Li Deming

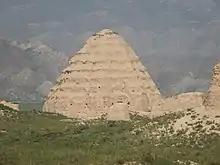
Mausoleum of Li Deming (Jialing 嘉陵)

Li Deming (981–1032) was the eldest son of Li Jiqian and the father of Li Yuanhao, the founder of China's Western Xia dynasty. When his father died in battle in 1004, Li Deming became leader of the Tangut people, and over the next twenty years he considerably expanded the territory controlled by the Tanguts. In 1028, he named his son Li Yuanhao as crown prince. He died of natural causes in 1032. Li Deming was officially accorded the temple name "Taizong" (太宗) and the posthumous name "Emperor Guangsheng" (光聖皇帝) by the Western Xia dynasty.